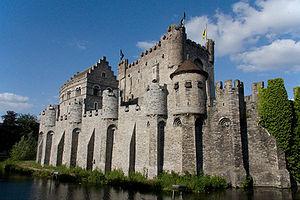
La maison de Flandre - aussi appelée les Baudouins ou Baudouinides - fut le premier lignage de la noblesse franque à s'installer durablement sur un territoire héréditaire. Elle fut fondée par Baudouin Iᵉʳ Bras-de-Fer, époux de Judith, fille de Charles le Chauve.
Le comté de Flandre a été un pagus carolingien, puis l'une des principautés du royaume de France, particulièrement impliquée dans les conflits entre la France et l'Angleterre, et entre la France et l'Empire, aux frontières et à l'influence durement disputées depuis sa création au IXᵉ siècle jusqu'en 1384, date de la mort du comte Louis de Male.
Un château fort est une structure fortifiée, essentiellement construite et habitée par la noblesse au Moyen Âge en Europe, au Moyen-Orient et en Asie. Le mot château vient du latin castellum.
Cette liste non exhaustive répertorie les principaux châteaux en Belgique.